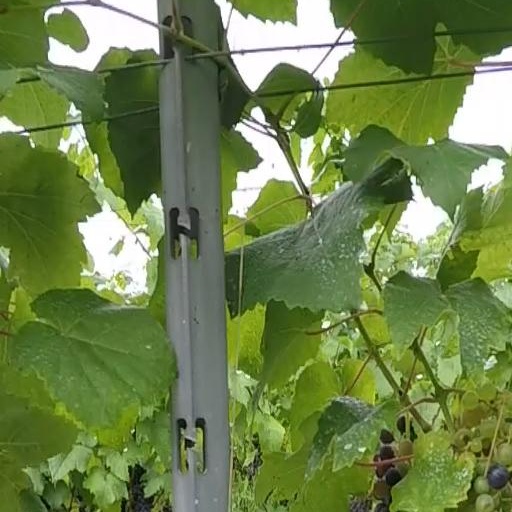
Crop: grape